Pedrya Seymour

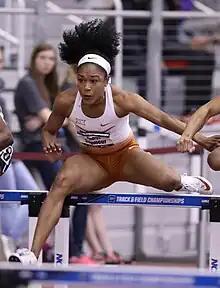
Seymour in 2018

Pedrya Seymour (born 29 May 1995) is a Bahamian Olympic athlete competing in hurdling events. She competed at the 2016 Summer Olympics, and 2020 Summer Olympics, in 100 m hurdles.